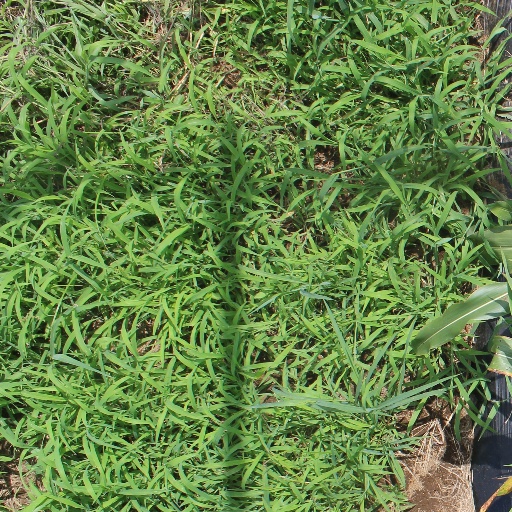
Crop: sorghum